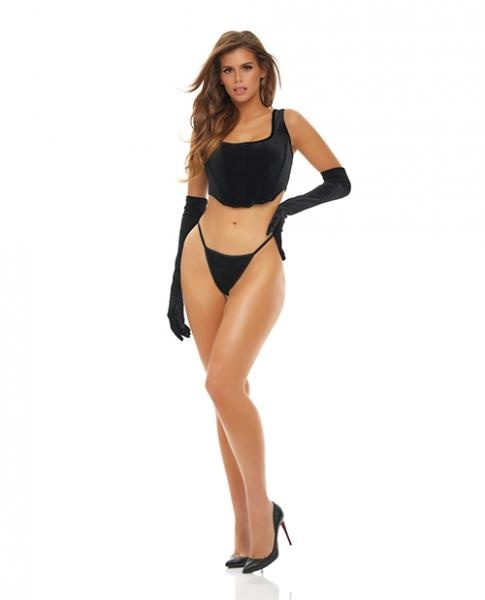
Bombshell Boudoir Cropped Zip Back Corset Black Md
Bombshell Boudoir Cropped Zip Back Corset. Medium. Bust: 34in.-36in. Waist: 26in.-28in. Hip: 36in.-38in. Cup: B/C. Dress: 8-10. Specifications: - Size : Medium - Brand : Bombshell Boudoir - UPC : 017036525759
Brand: xtremedesire.com
Category: Apparel & Accessories > Clothing > Lingerie > Lingerie Accessories